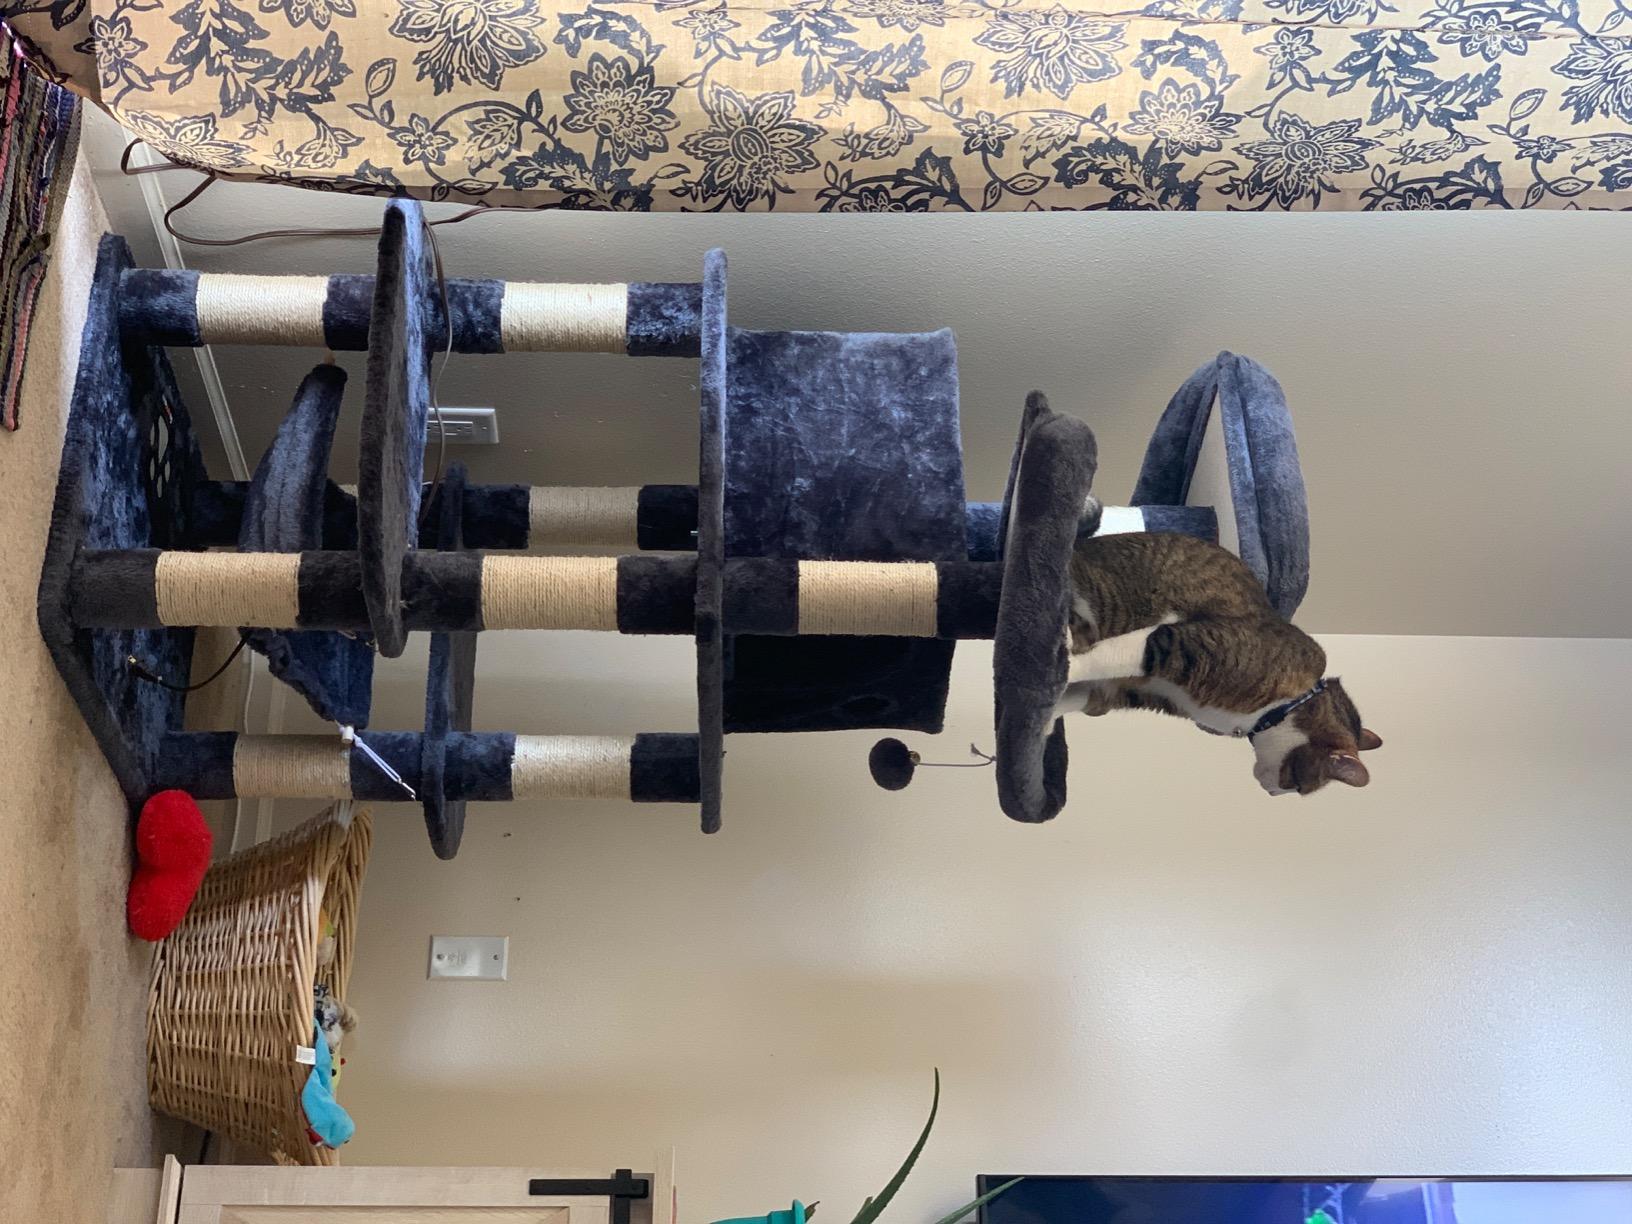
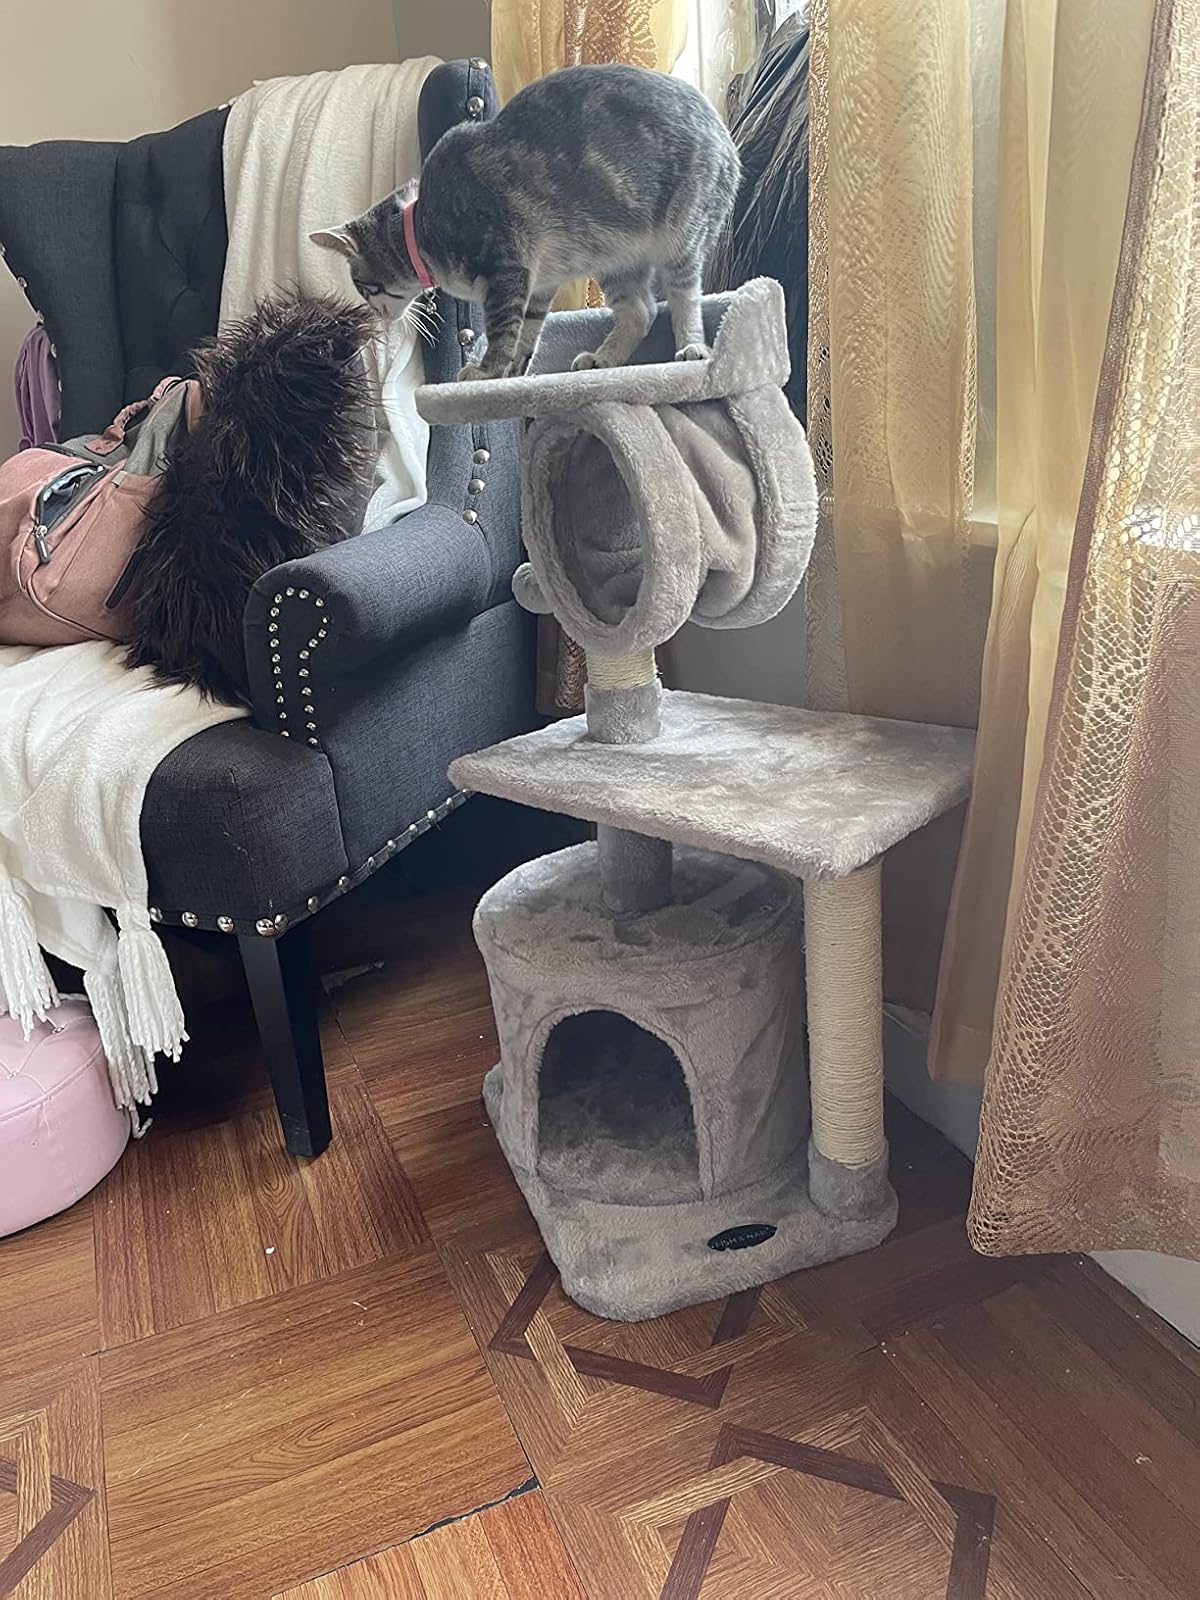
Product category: items_cat tree
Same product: no